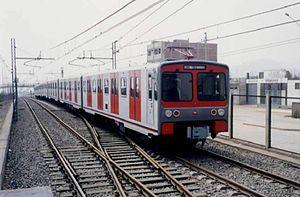
Le métro de Lima, appelé aussi tren electrico, est le chemin de fer qui longe une partie de la ville de Lima, capitale du Pérou. Il est inauguré pour le public et rendu opérationnel en janvier 2012. En 2017, le réseau est composé d'une seule ligne qui dessert 26 stations. Toutefois d'autres lignes sont en construction ou en projet.